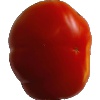
Label: Tomato 1